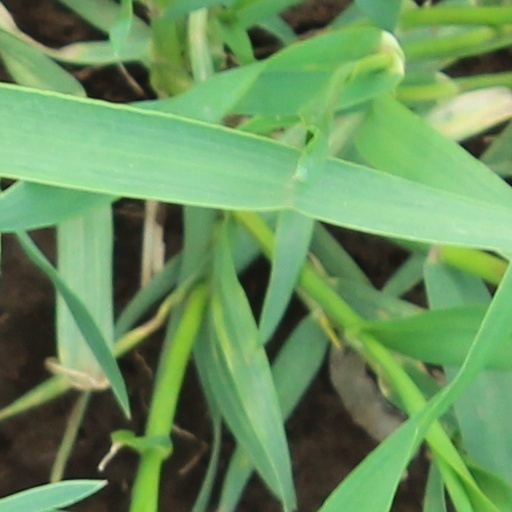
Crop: wheat